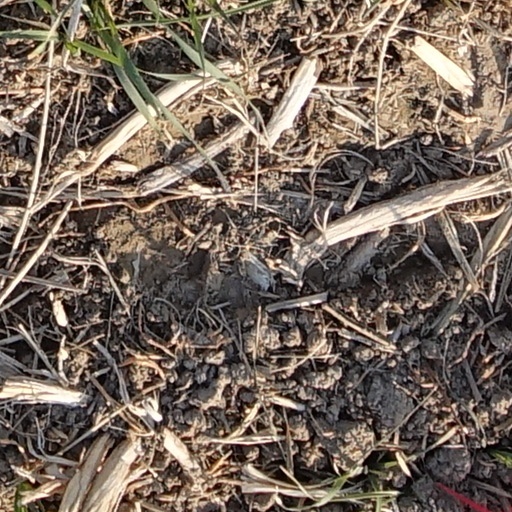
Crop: wheat